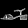
Label: Sandal